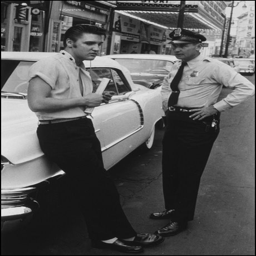
blues artist was friends with members before he became famous .